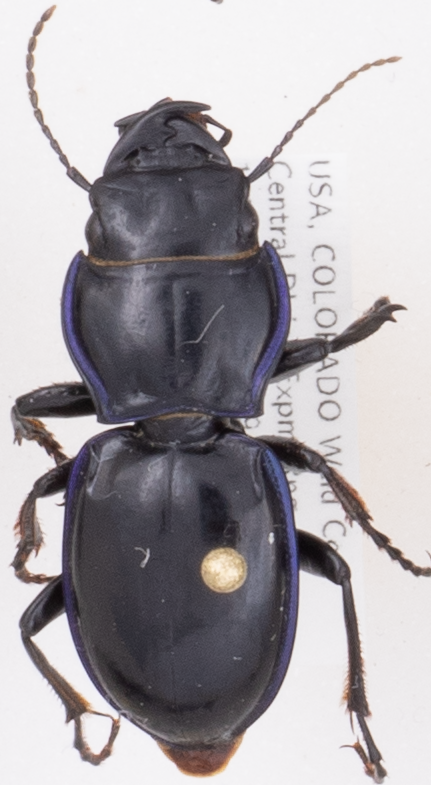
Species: Pasimachus elongatus
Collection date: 2019-06-19
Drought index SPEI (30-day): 1.28
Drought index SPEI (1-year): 0.39
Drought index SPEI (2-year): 0.47